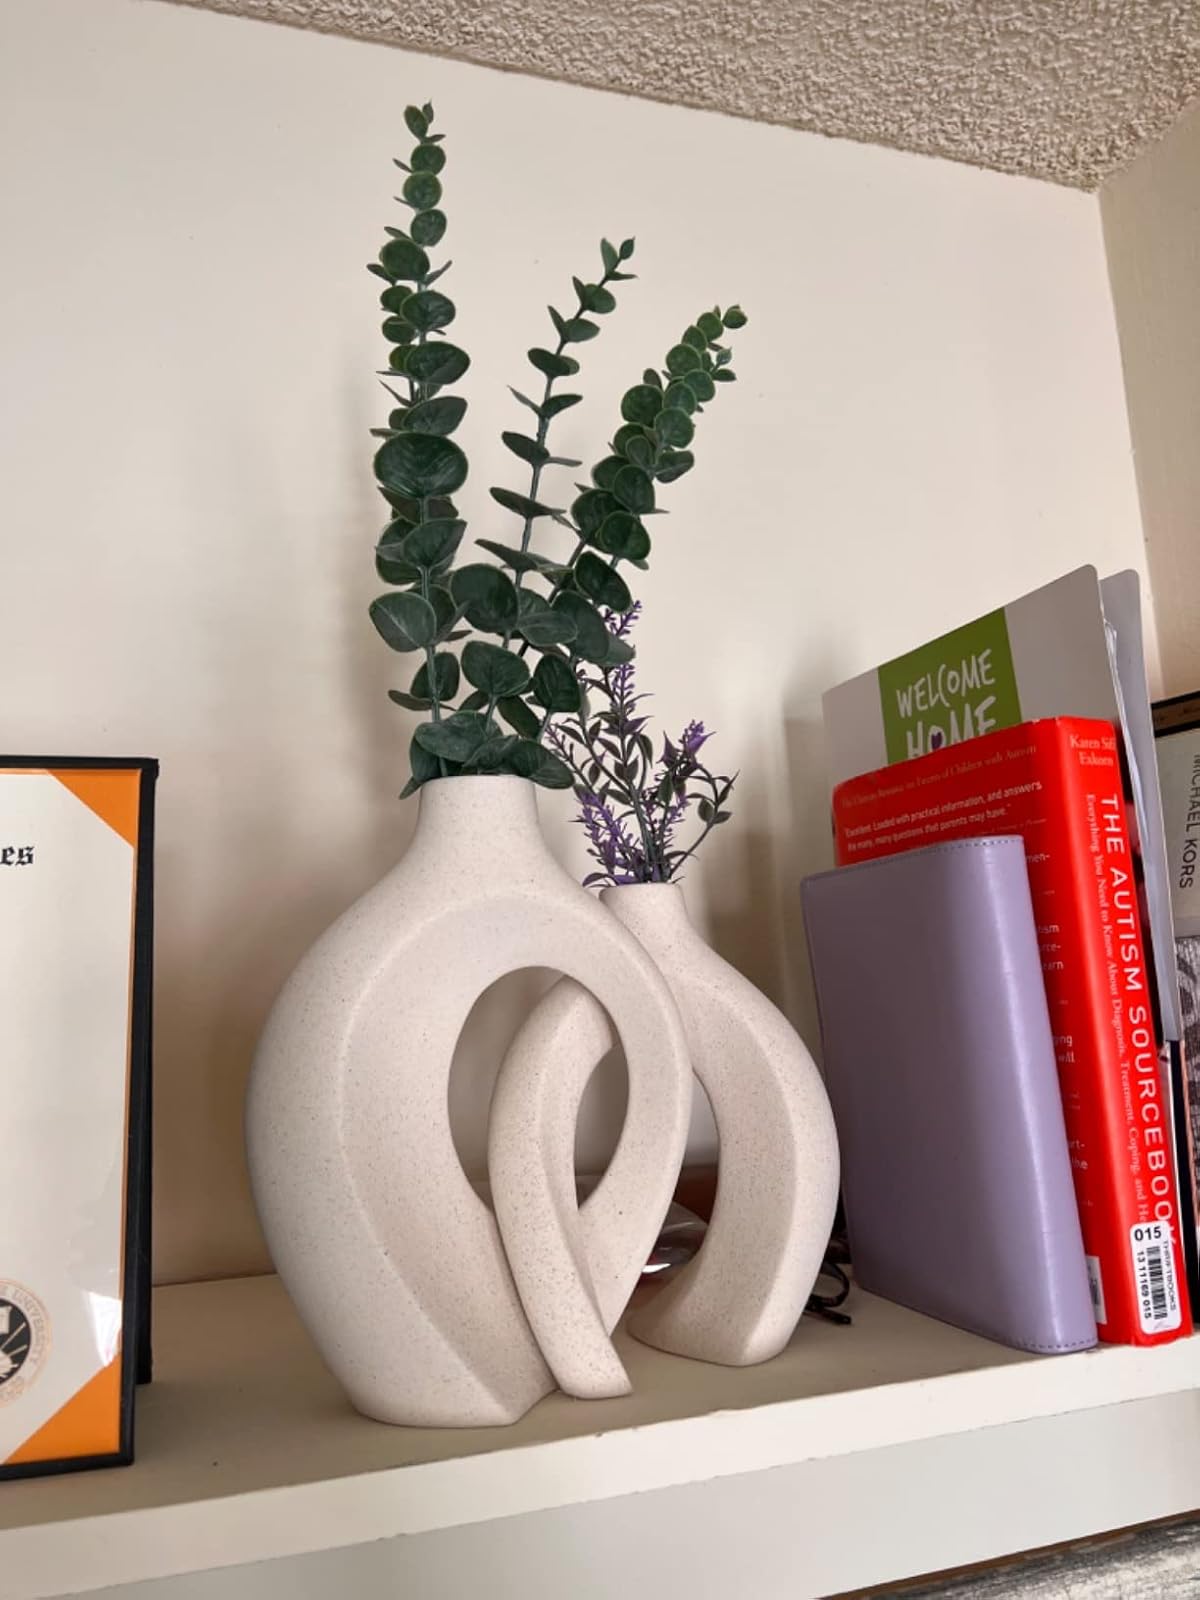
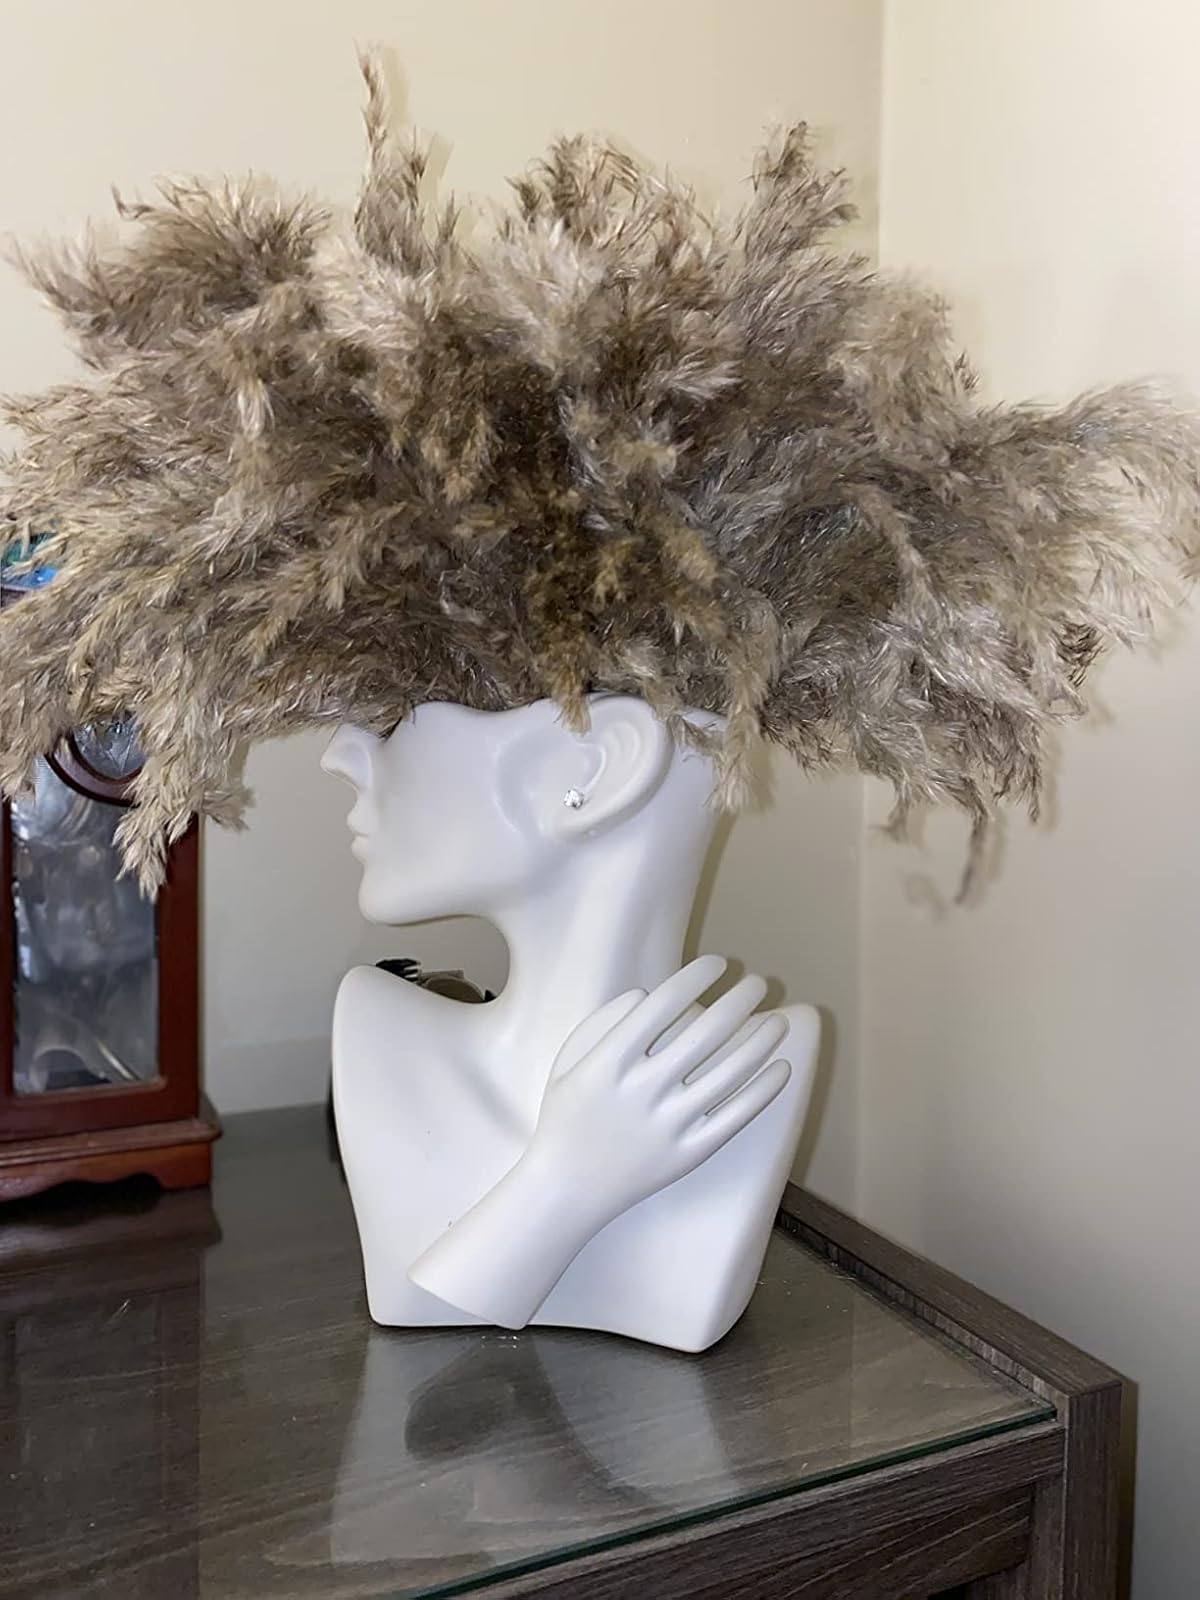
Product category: vase
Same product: no